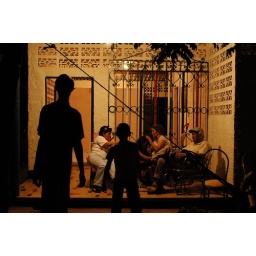
21 people in a 2 bedroom river house is an unconventional idea of fun. We made it work.